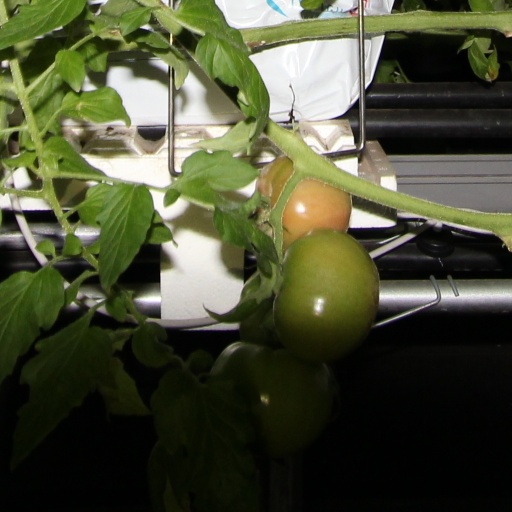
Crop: tomato